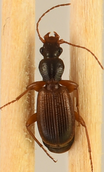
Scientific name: Cymindis neglecta
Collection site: Bartlett Experimental Forest NEON (BART), plot BART_066